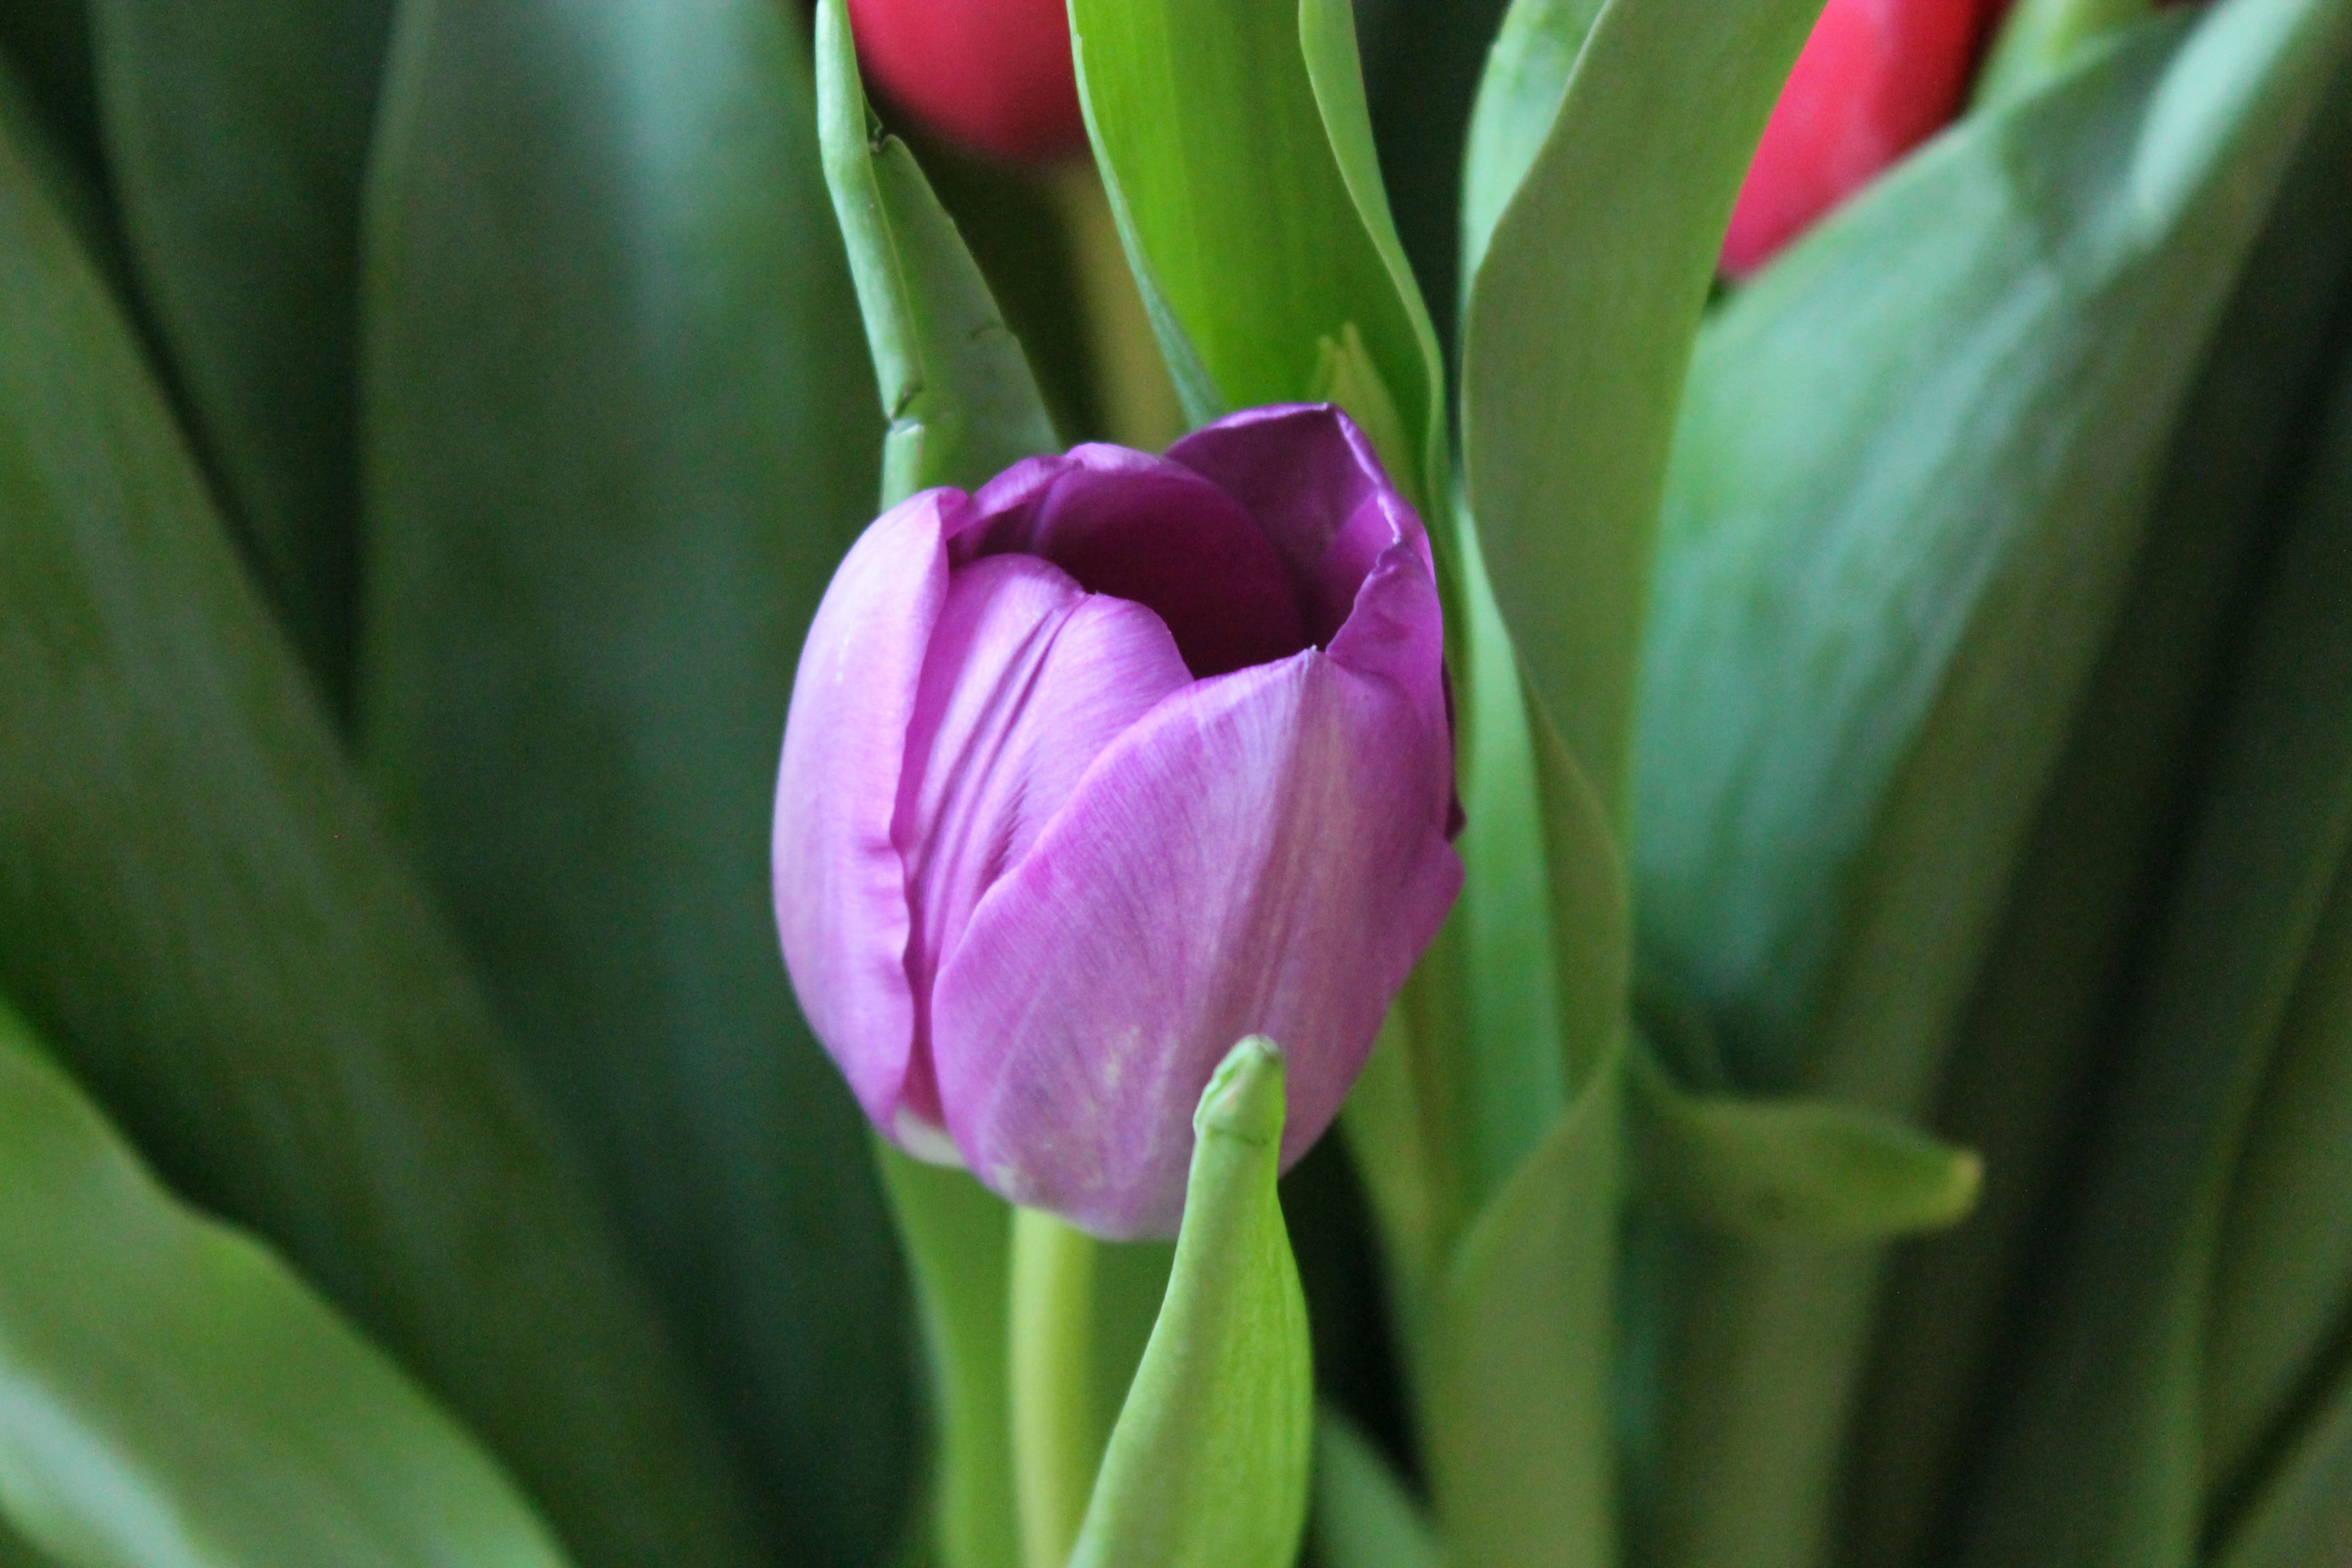
nature, plant, girl, flower, purple, petal, bloom, tulip, spring, green, holiday, botany, closeup, pink, flora, flowers, sheet, leaves, holland, petals, bright, dacha, tulips, bud, spring flowers, macro photography, ornamental plant, handsomely, greens, green leaves, beautiful flower, flowering plant, nicely, purple tulip, forest tulip, plant stem, land plant